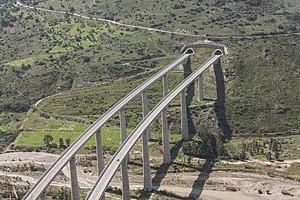
L’autoroute italienne A20, longue de 181 km, gérée par le Consorzio per le Autostrade Siciliane, est une autoroute payante.